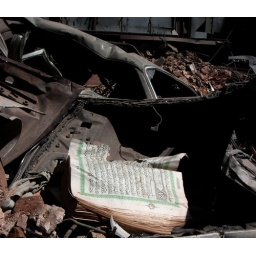
In a burned out back window of a car in southern Beirut, written messages endure.